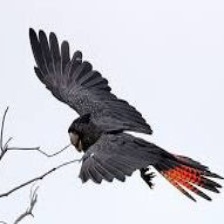
Species: BLACK COCKATO
Scientific name: CALYPTORHYNCHUS LATIROSTRIS
ImageNet parent category: sulphur-crested_cockatoo